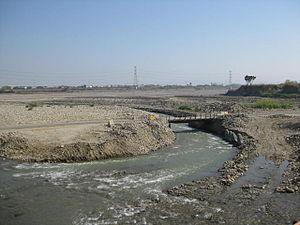
Le Maoluo est un fleuve de Taïwan.